Serekunda

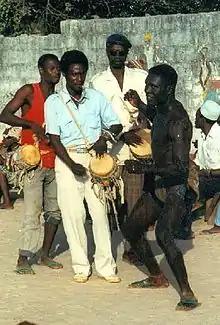
A wrestling venue in Serekunda

The Serekunda Mosque is the oldest mosque in the area. It is on Sayerr Jobe Avenue, across from the site of Jobe's home. The Pipeline Mosque is on Kairaba Avenue. It has capacity for 3,000 people and a 33-metre-tall minaret. It was founded by Alhaji Daddy Jobe and opened in 1990 as the Pipeline neighbourhood grew.